Songeons

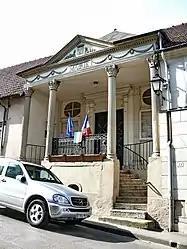
The town hall in Songeons

Songeons (Picard: "Sonjon") is a commune in the Oise department in northern France.